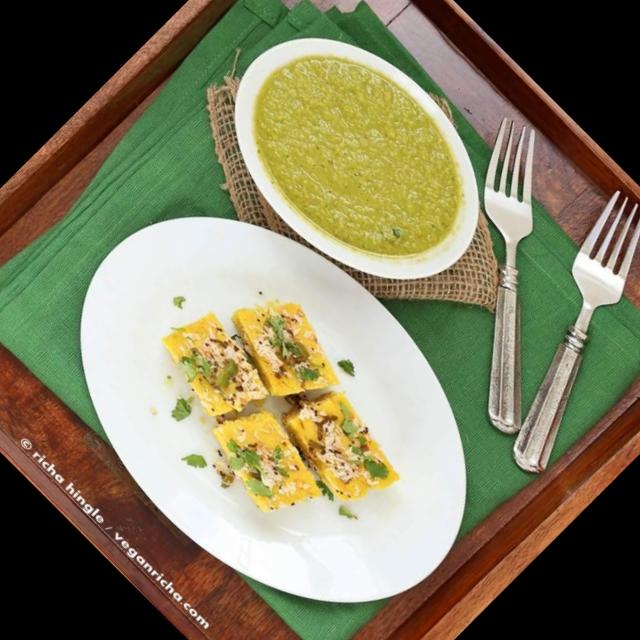
Dish: dhokla